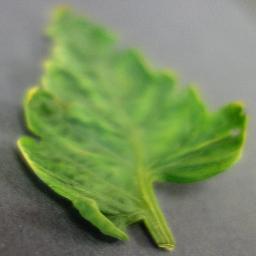
Label: Tomato___Tomato_Yellow_Leaf_Curl_Virus